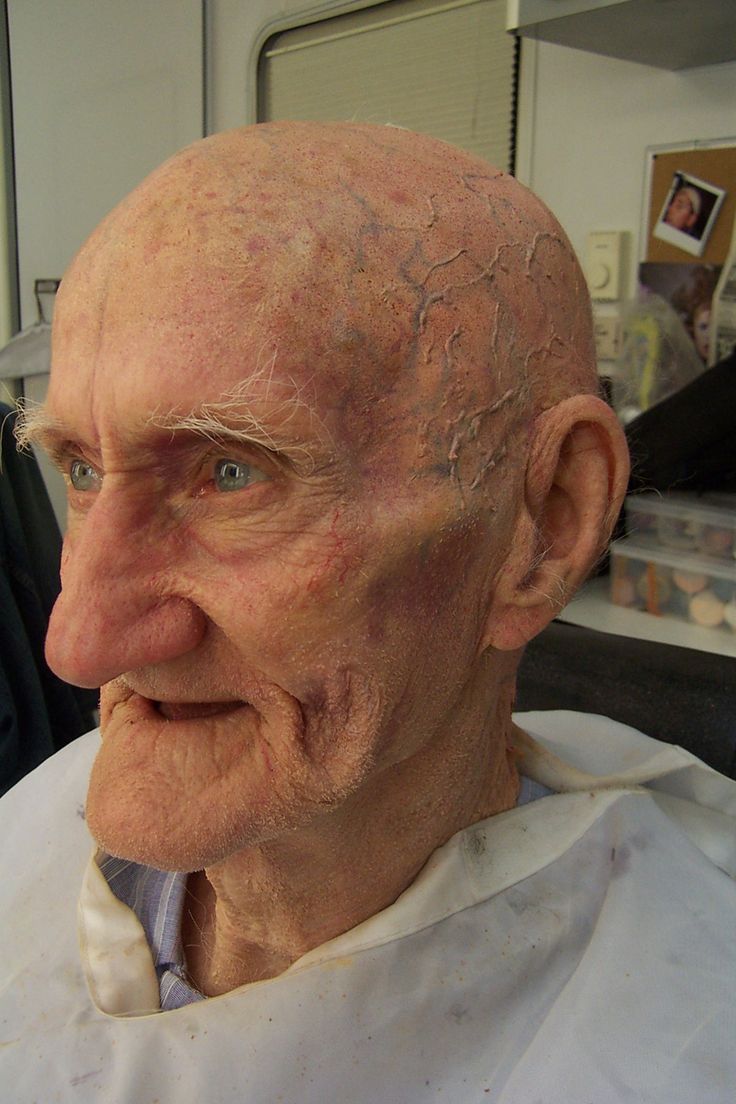
Gender: men